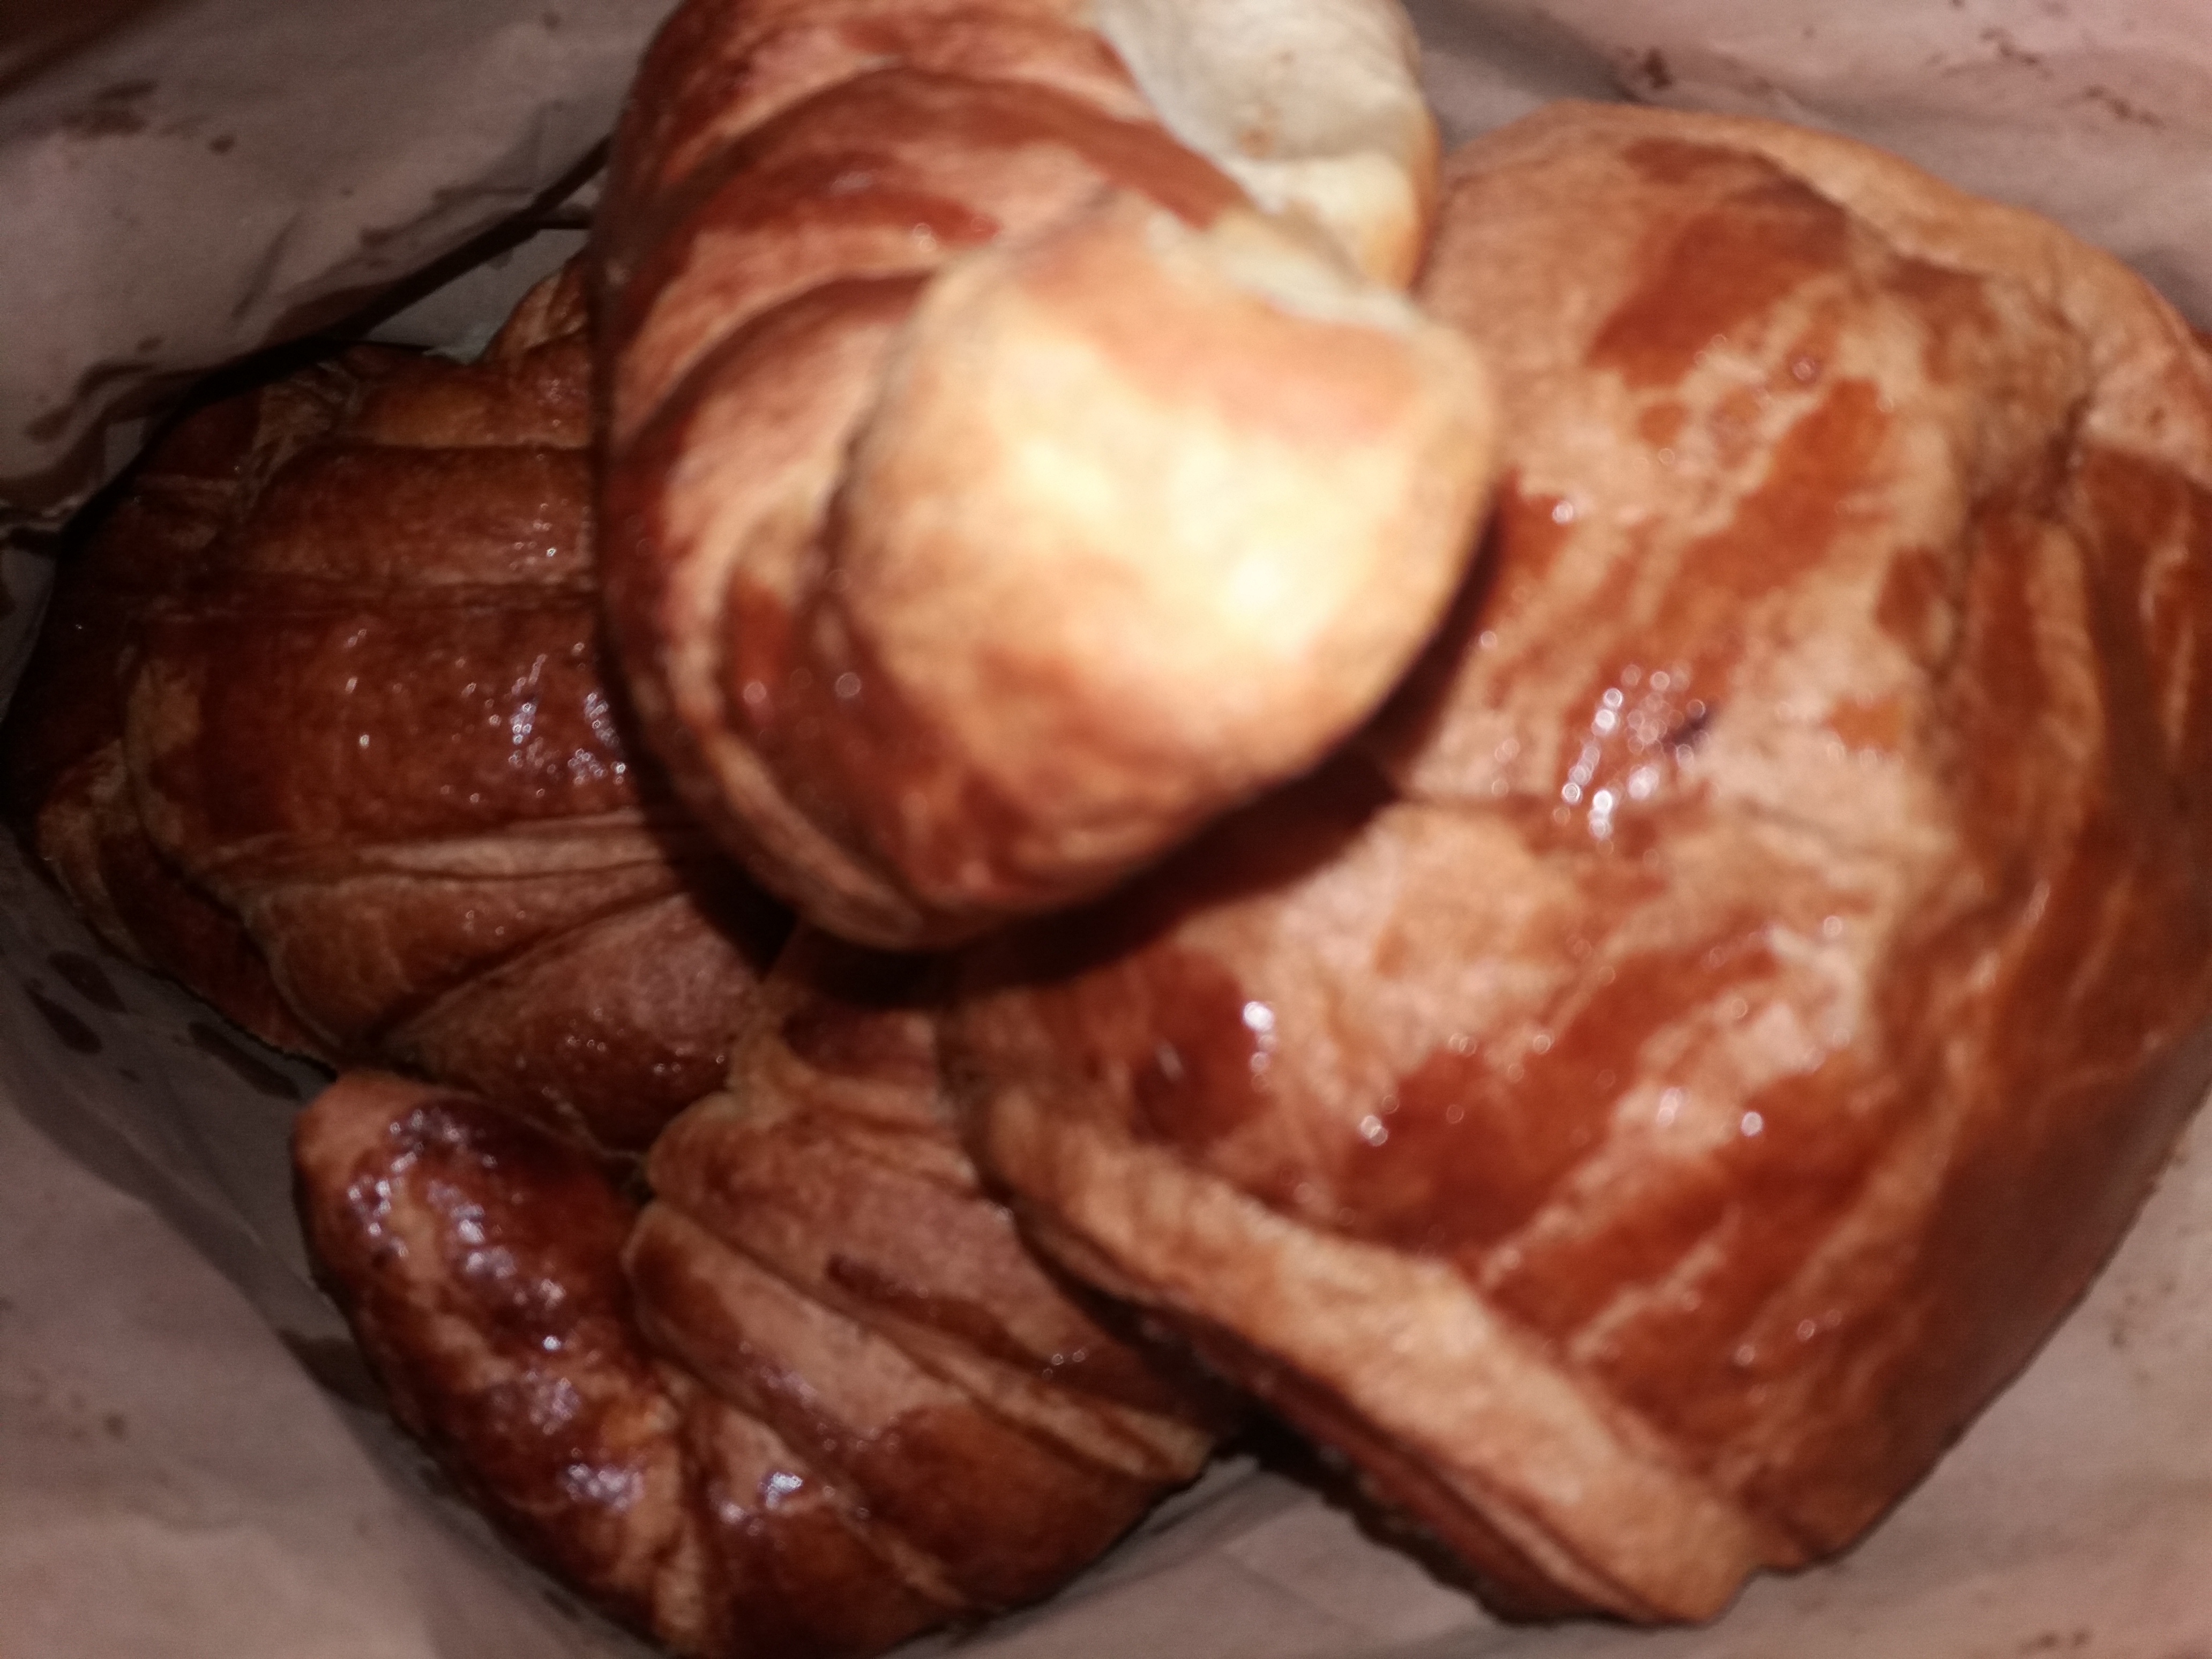
croissant, puff, pastry, breakfast, french, bakeries, food, dish, cuisine, ingredient, bread, baked goods, viennoiserie, Sweetbread, tsoureki, Sobrassada, produce, Lye roll, brioche, baking